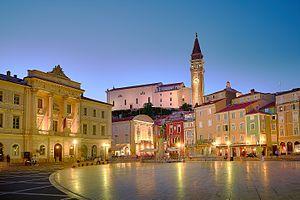
La place Tartini est une place de Piran, en Slovénie, la plus grande du centre de la ville. Elle porte le nom du compositeur et violoniste Giuseppe Tartini.